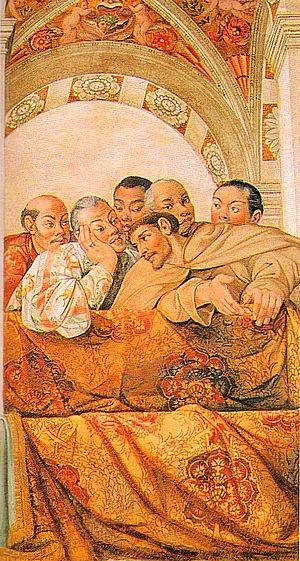
Luis Sotelo est un frère franciscain espagnol envoyé comme missionnaire aux Philippines et au Japon, qui mourut en martyr dans ce dernier pays en 1624, et fut béatifié par le pape Pie IX en 1867.
Hasekura Tsunenaga, également appelé Don Felipe Francisco Hasekura après sa conversion au christianisme, est né en 1571 et meurt en 1622. Samouraï japonais, vassal du daimyō de Sendai, Date Masamune, il dirigea une ambassade vers la Nouvelle-Espagne puis l'Europe entre 1613 et 1620. Il fut le tout premier officiel japonais envoyé aux Amériques, et lorsqu'il se rendit en France, permit le premier contact direct connu entre Français et Japonais à Saint-Tropez.